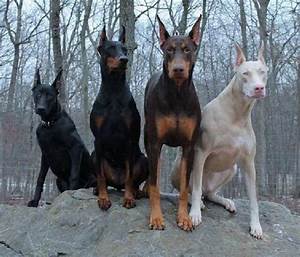
Label: cane